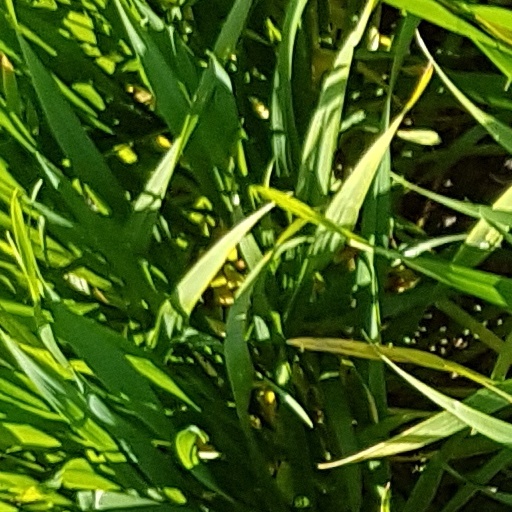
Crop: wheat